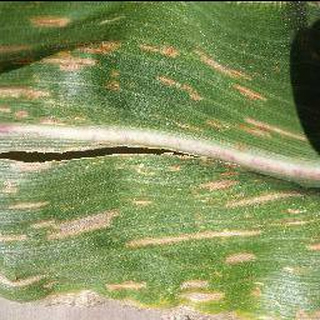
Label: corn_cercospora_leaf_spot